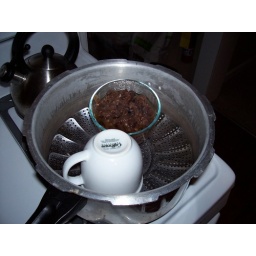
in place of a microwave., the steaming basket food and mug heater!